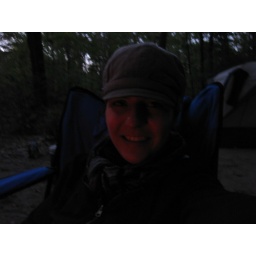
Doris in the green camping hat